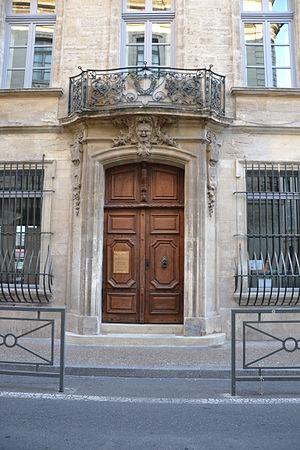
Hôtel de Rochegudebalcon, élévation (Inscrit) This building is indexed in the Base Mérimée, a database of architectural heritage maintained by the French Ministry of Culture,
À l’intérieur des remparts, dans le centre historique, les cent-trente Hôtels particuliers d'Avignon, ont été construits entre XVᵉ siècle et le XVIIIᵉ siècle. Ils ont fait l'admiration d'Anne-Marguerite Petit Dunoyer, qui, lors de son séjour à Avignon décrivit son enthousiasme et son étonnement dans ses Lettres historiques et galantes de deux dames de condition dont l’une estoit à Paris & l’autre en province, ouvrage édité en 1733 :
L' hôtel de Rochegude est un bâtiment à Avignon, dans le département de Vaucluse.
Inter Rhône est un organisme interprofessionnel regroupant l'ensemble de la filière viti-vinicole des AOC de la vallée du Rhône. Régie par la loi de 1901, cette association à son siège à Avignon, en l'hôtel de Rochegude, 4 et 6 rue des Trois-Faucons. Ses présidents ont été Gérard Pierrefeu, vigneron à Cairanne, Jérôme Quiot, vigneron et négociant à Châteauneuf-du-Pape, Michel Bernard, négociant à Orange, Christian Paly, vigneron coopérateur à Tavel et depuis 2014 Michel Chapoutier, vigneron et négociant à Tain-l'Hérmitage.